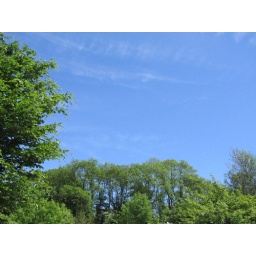
under the blue sky